958 Asplinda

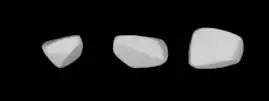
3D-model of "Asplinda" based on its lightcurve

In December 2017, a rotational lightcurve of "Asplinda" was obtained from photometric observations by Brian Warner, Robert Stephens and Daniel Coley at the Center for Solar System Studies in California. Lightcurve analysis gave a rotation period of hours with a high brightness amplitude of magnitude, indicative of an elongated, non-spherical shape. The results supersedes previous observations with a period determination of by the same astronomers in 2016, and a period of published by Mats Dahlgren in 1998.